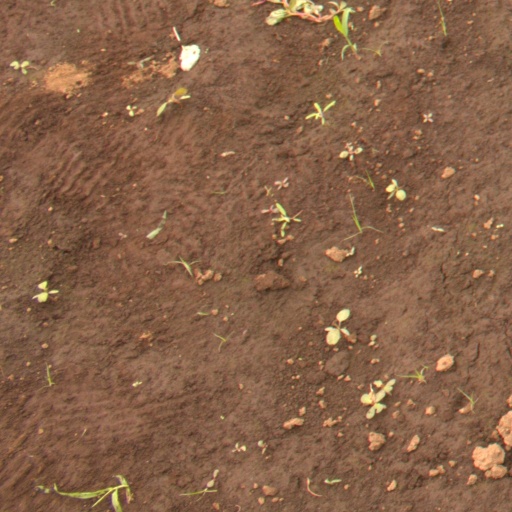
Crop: soybean